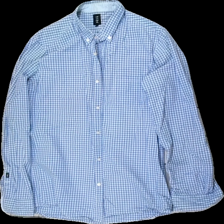
View: front
Type: Shirt
Category: Men
Brand: Not in the list
Brand text on label: the winner
Colors: Blue, White
Material: 66% bomull  34% polyester
Pattern: Checkered print
Cut: C-collar
Size: L
Season: All
Stains: Minor
Damage: gult i kragen
Damage location: top center
Damage 2: smuts fläck
Damage 2 location: bottom left
Price range: <50
Recommended usage: Export
Description: rutig skjorta